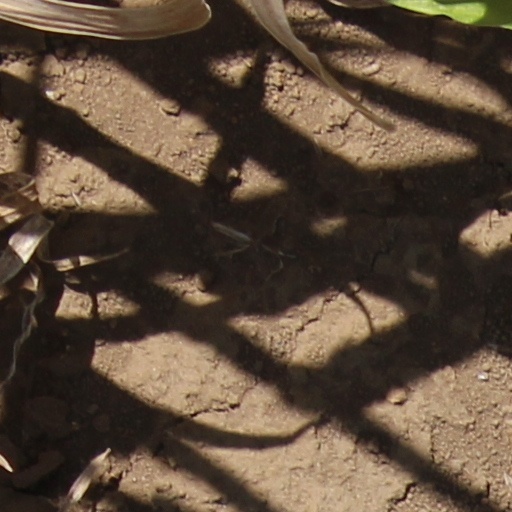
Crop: wheat